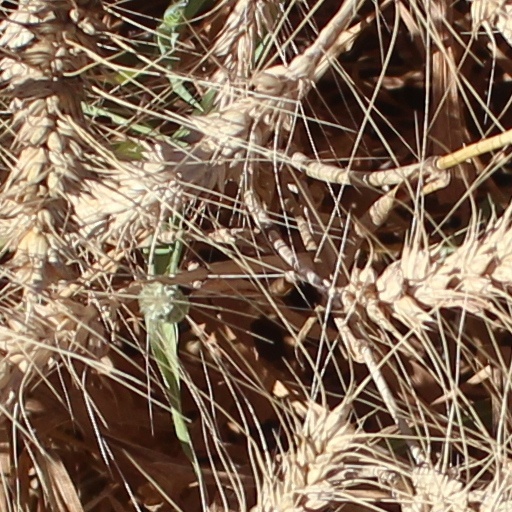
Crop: wheat